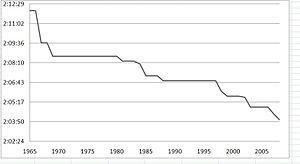
Progression du record du monde du marathon